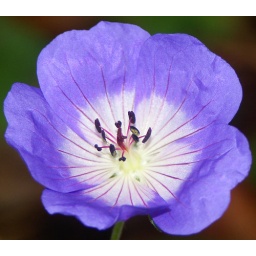
flower in golden gate park